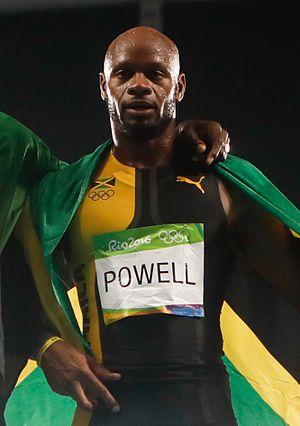
Asafa Powell, né le 23 novembre 1982 dans la paroisse de Sainte-Catherine en Jamaïque, est un athlète jamaïcain, ancien détenteur du record du monde du 100 mètres et quatrième athlète le plus rapide de l'histoire de la discipline. Il est sacré champion olympique du relais 4 × 100 mètres en 2016 et champion du monde en 2009 et 2015, mais n'a jamais remporté de titre majeur en individuel.